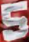
Number: 5